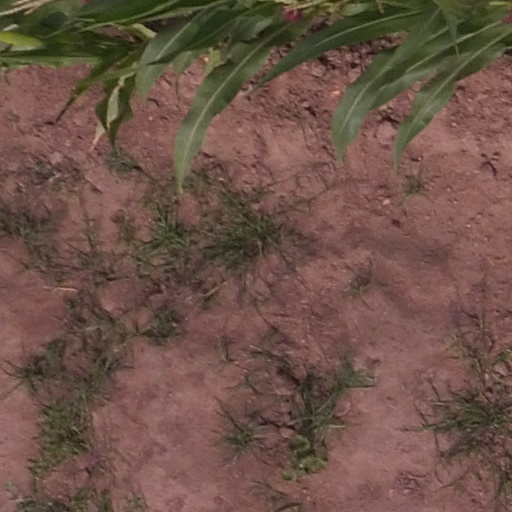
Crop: maize; corn